The Old Lodge, Bristol

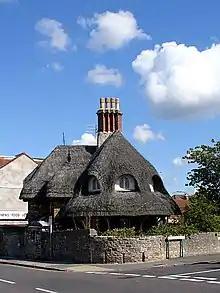
The Thatched Cottage in Bristol

The Old Lodge, also known as the Thatched Cottage and 166 Henleaze Road, is a notable landmark in Henleaze in Bristol, England. According to Reece Winstone, writing in 1970, this is the only privately owned thatched house in Bristol.